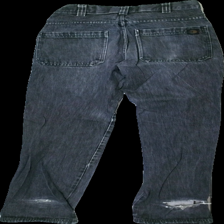
View: back
Type: Jeans
Category: Ladies
Brand: Dunderon
Colors: Grey
Material: ?
Cut: Regular
Season: All
Trend: Denim
Holes: Major
Damage: hål
Damage location: top right
Damage 2: hål
Damage 2 location: bottom left
Damage 3: hål
Damage 3 location: bottom right
Price range: <50
Recommended usage: Export
Description: grå jeans, hål midjan, mellan benen och längst ner på benen